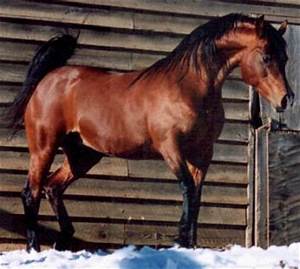
Label: horse